Federal enterprise architecture

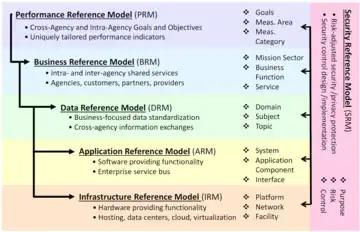
Federal Enterprise Architecture.

The Consolidated Reference Model of the Federal Enterprise Architecture Framework (FEAF) equips OMB and Federal agencies with a common language and framework to describe and analyze investments. It consists of a set of interrelated reference models designed to facilitate cross-agency analysis and the identification of duplicative investments, gaps and opportunities for collaboration within and across agencies. Collectively, the reference models comprise a framework for describing important elements of federal agency operations in a common and consistent way. Through the use of the FEAF and its vocabulary, IT portfolios can be better managed and leveraged across the federal government, enhancing collaboration and ultimately transforming the Federal government.